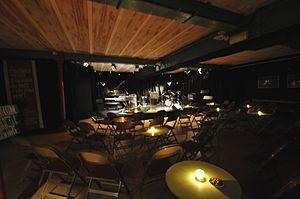
La salle de l'AJMi - 2013
L'AJMi, créée en 1978 est une association basée à Avignon.